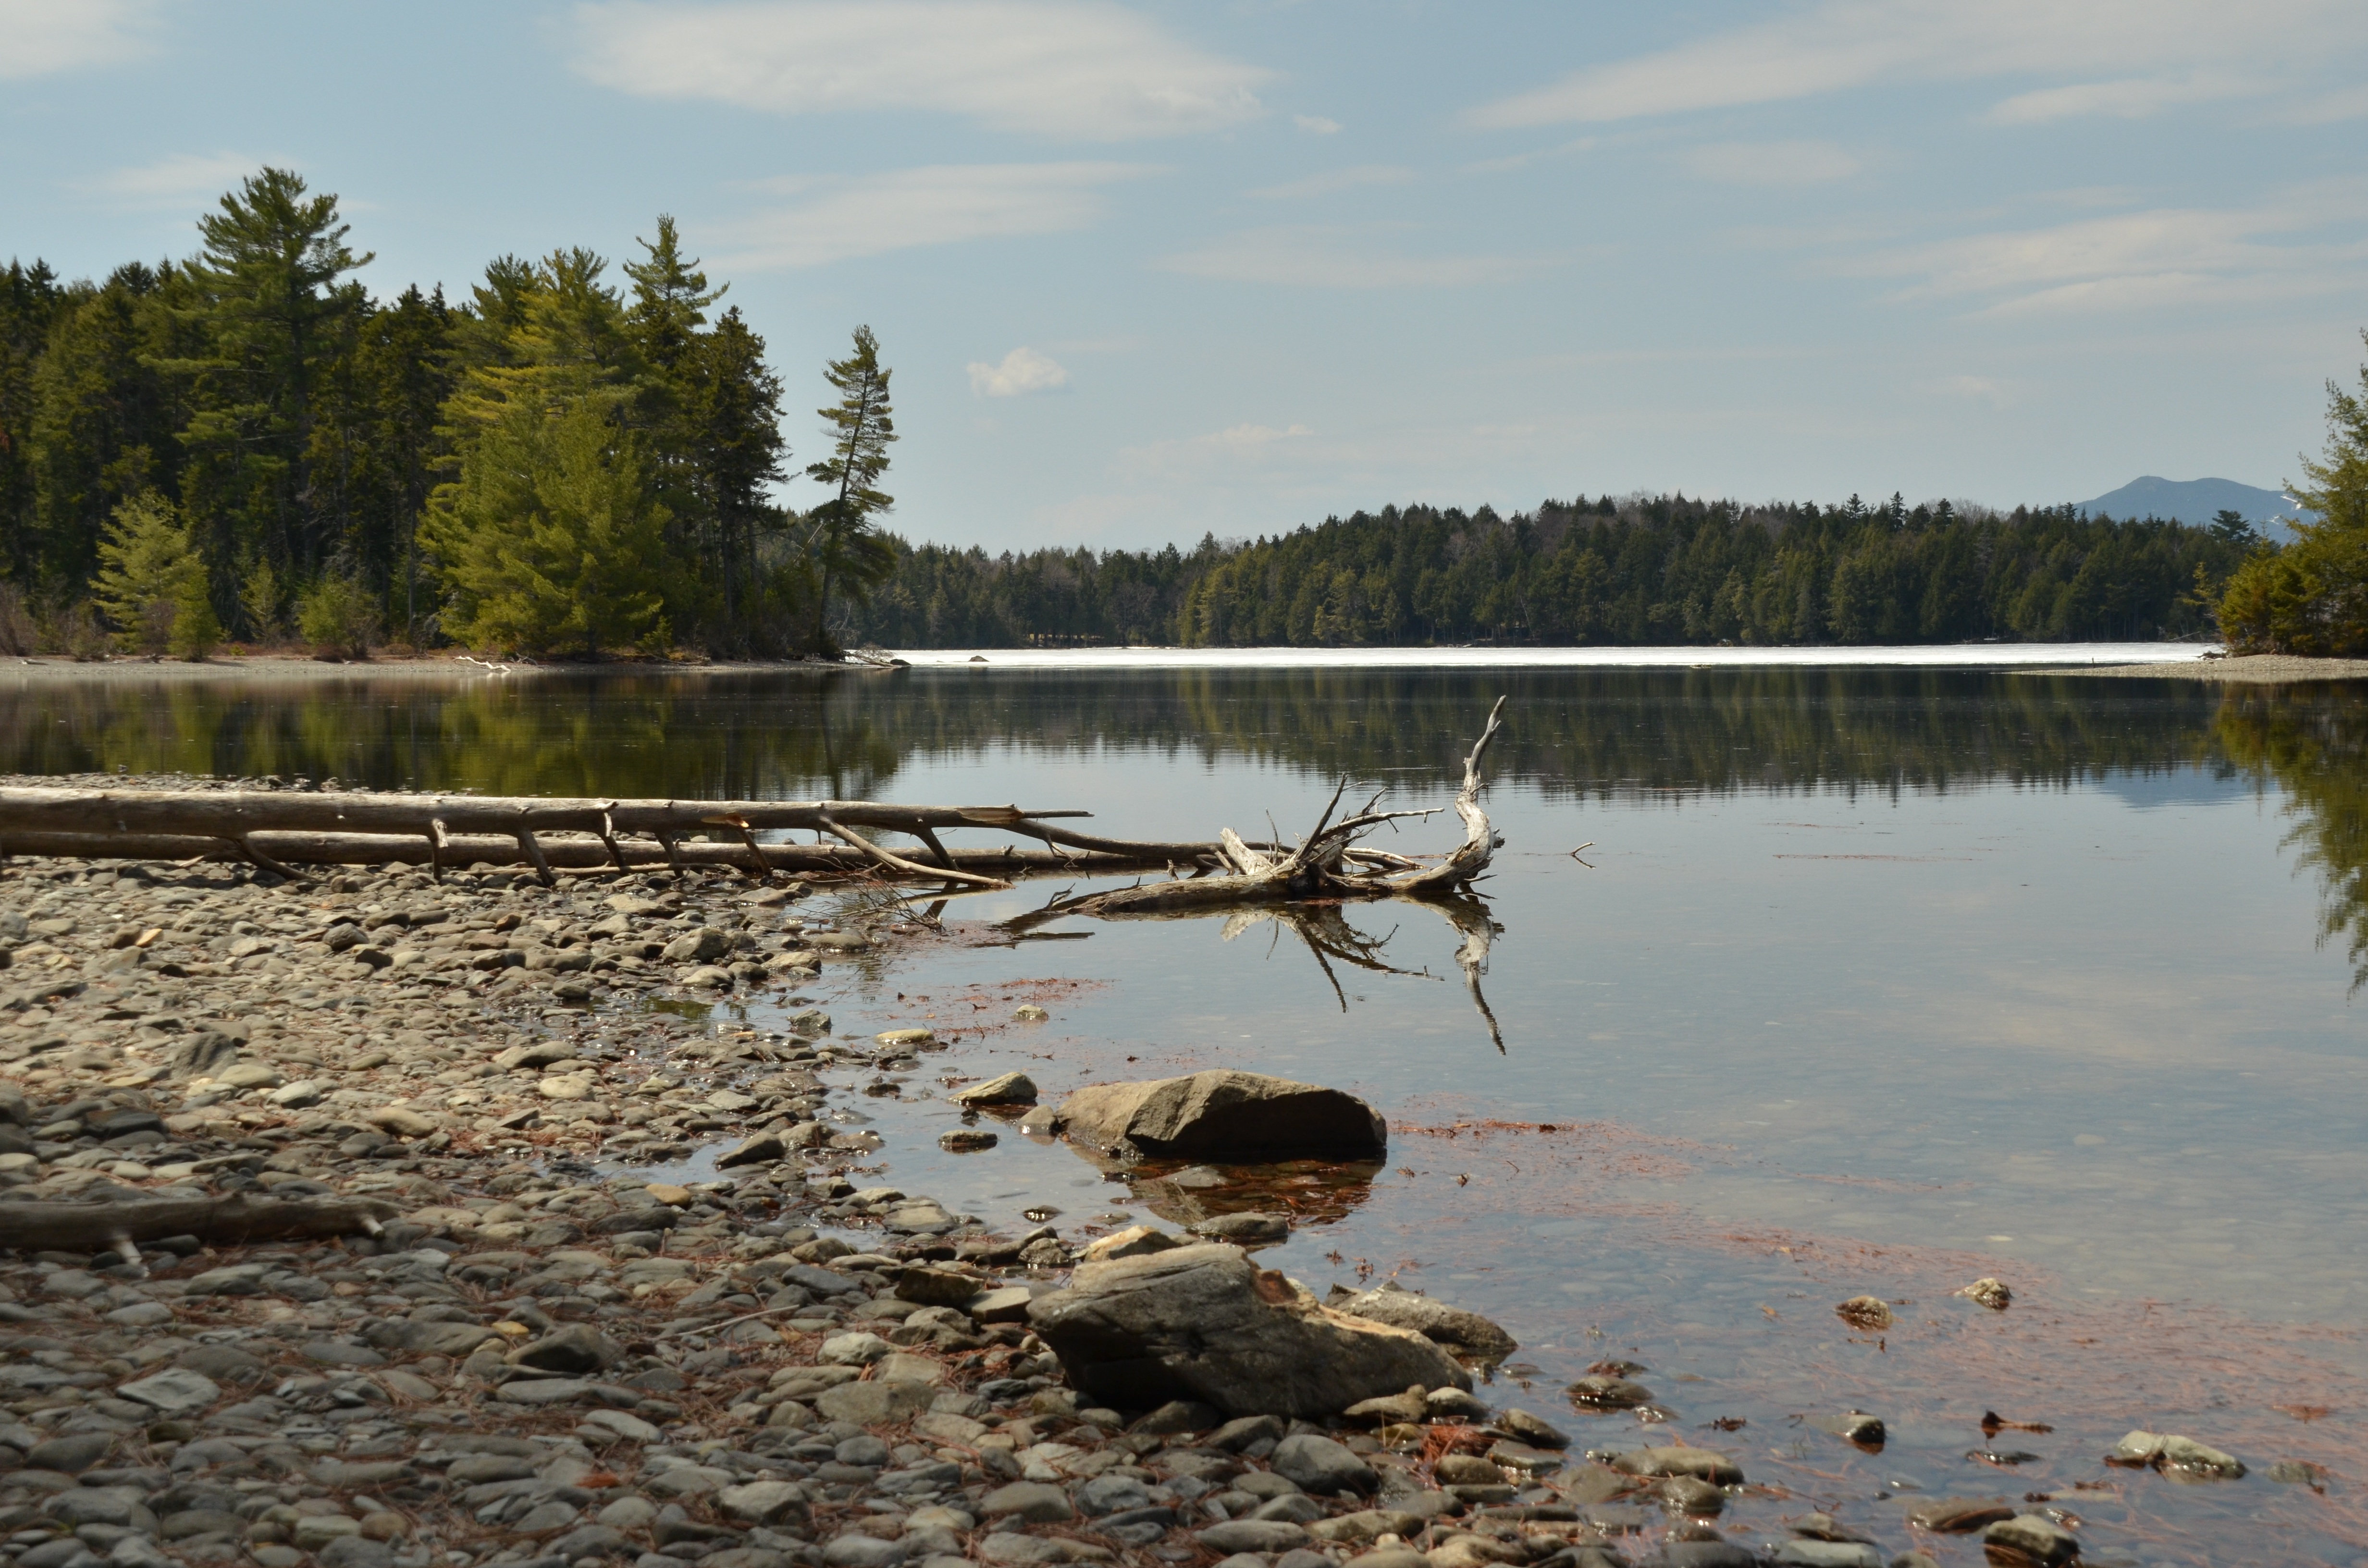
landscape, sea, tree, water, nature, forest, marsh, shore, lake, river, pond, reflection, pebble, reservoir, body of water, wetland, tree stump, habitat, loch, more, tree beach